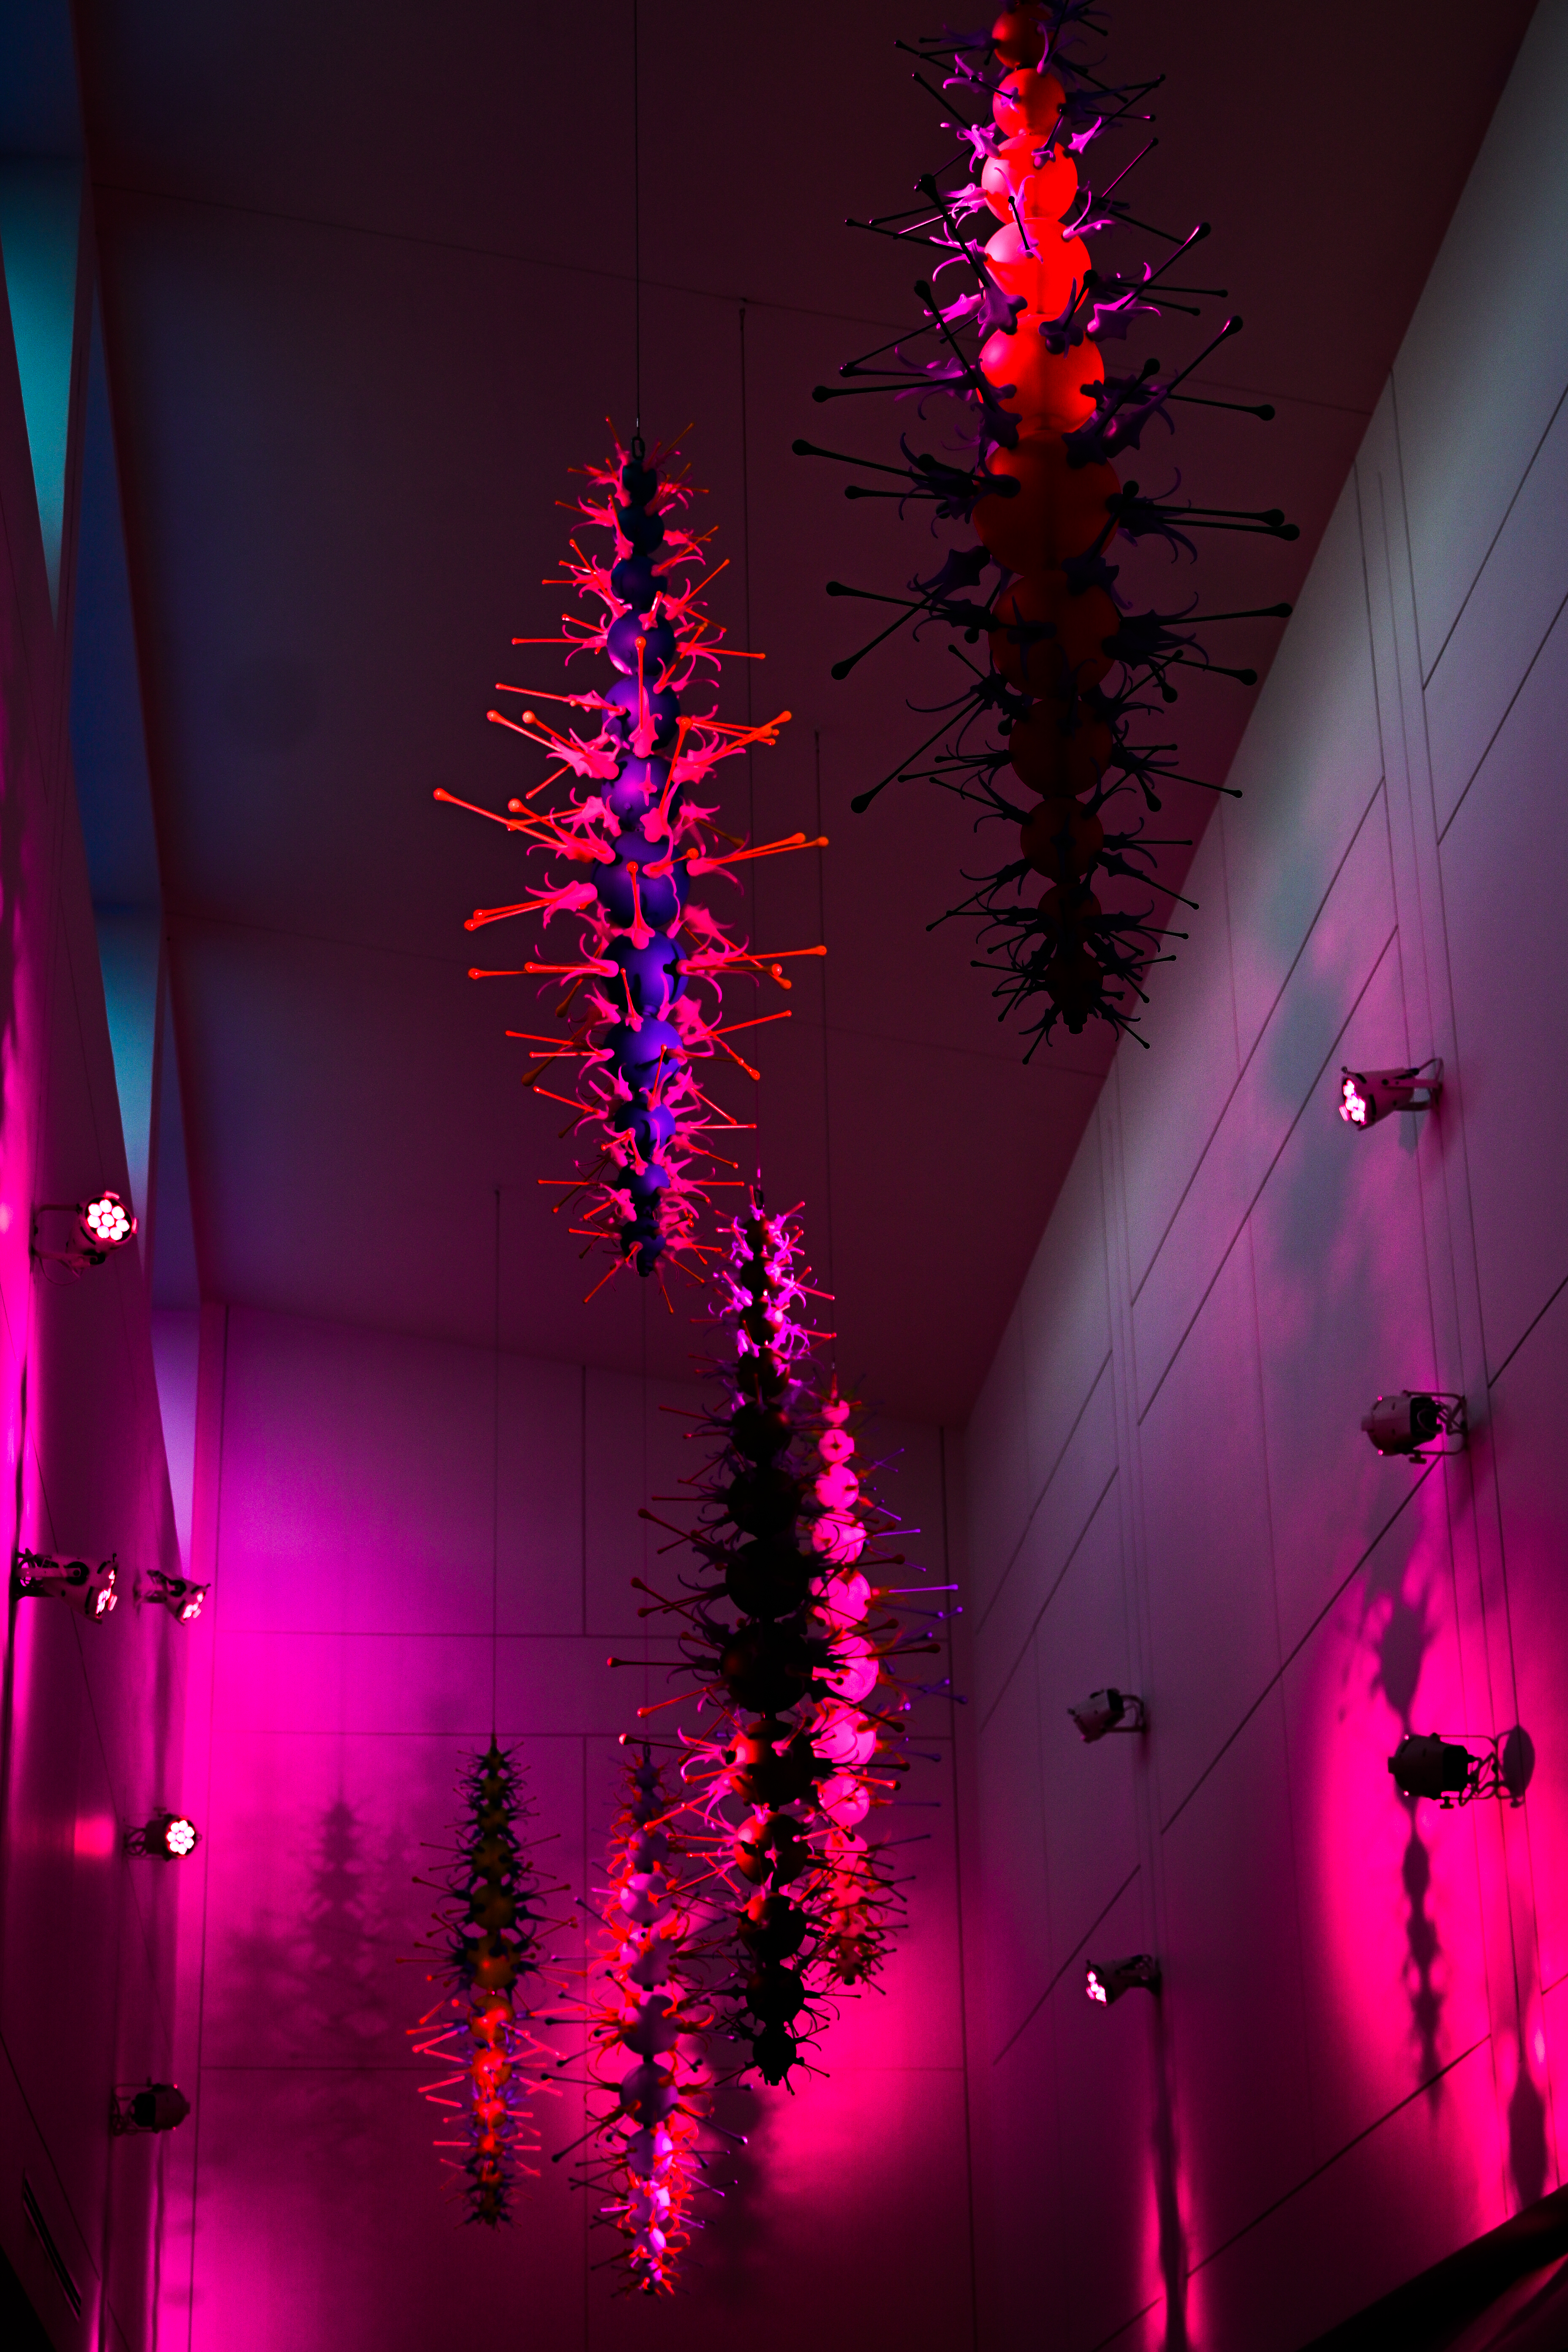
airport, charlotte, douglas, northcarolina, art, pink, lights, whatisit, manna, layover, visitor, photowalk, purple, light, lighting, electricity, violet, red, line, magenta, Visual effect lighting, Tints and shades, rectangle, technology, neon, glass, decoration, electric blue, space, ceiling, event, graphics, pattern, signage, display device, room, light fixture, reflection, darkness, visual arts, graphic design, lighting accessory, night, Transparent material, plant, light bulb, interior design